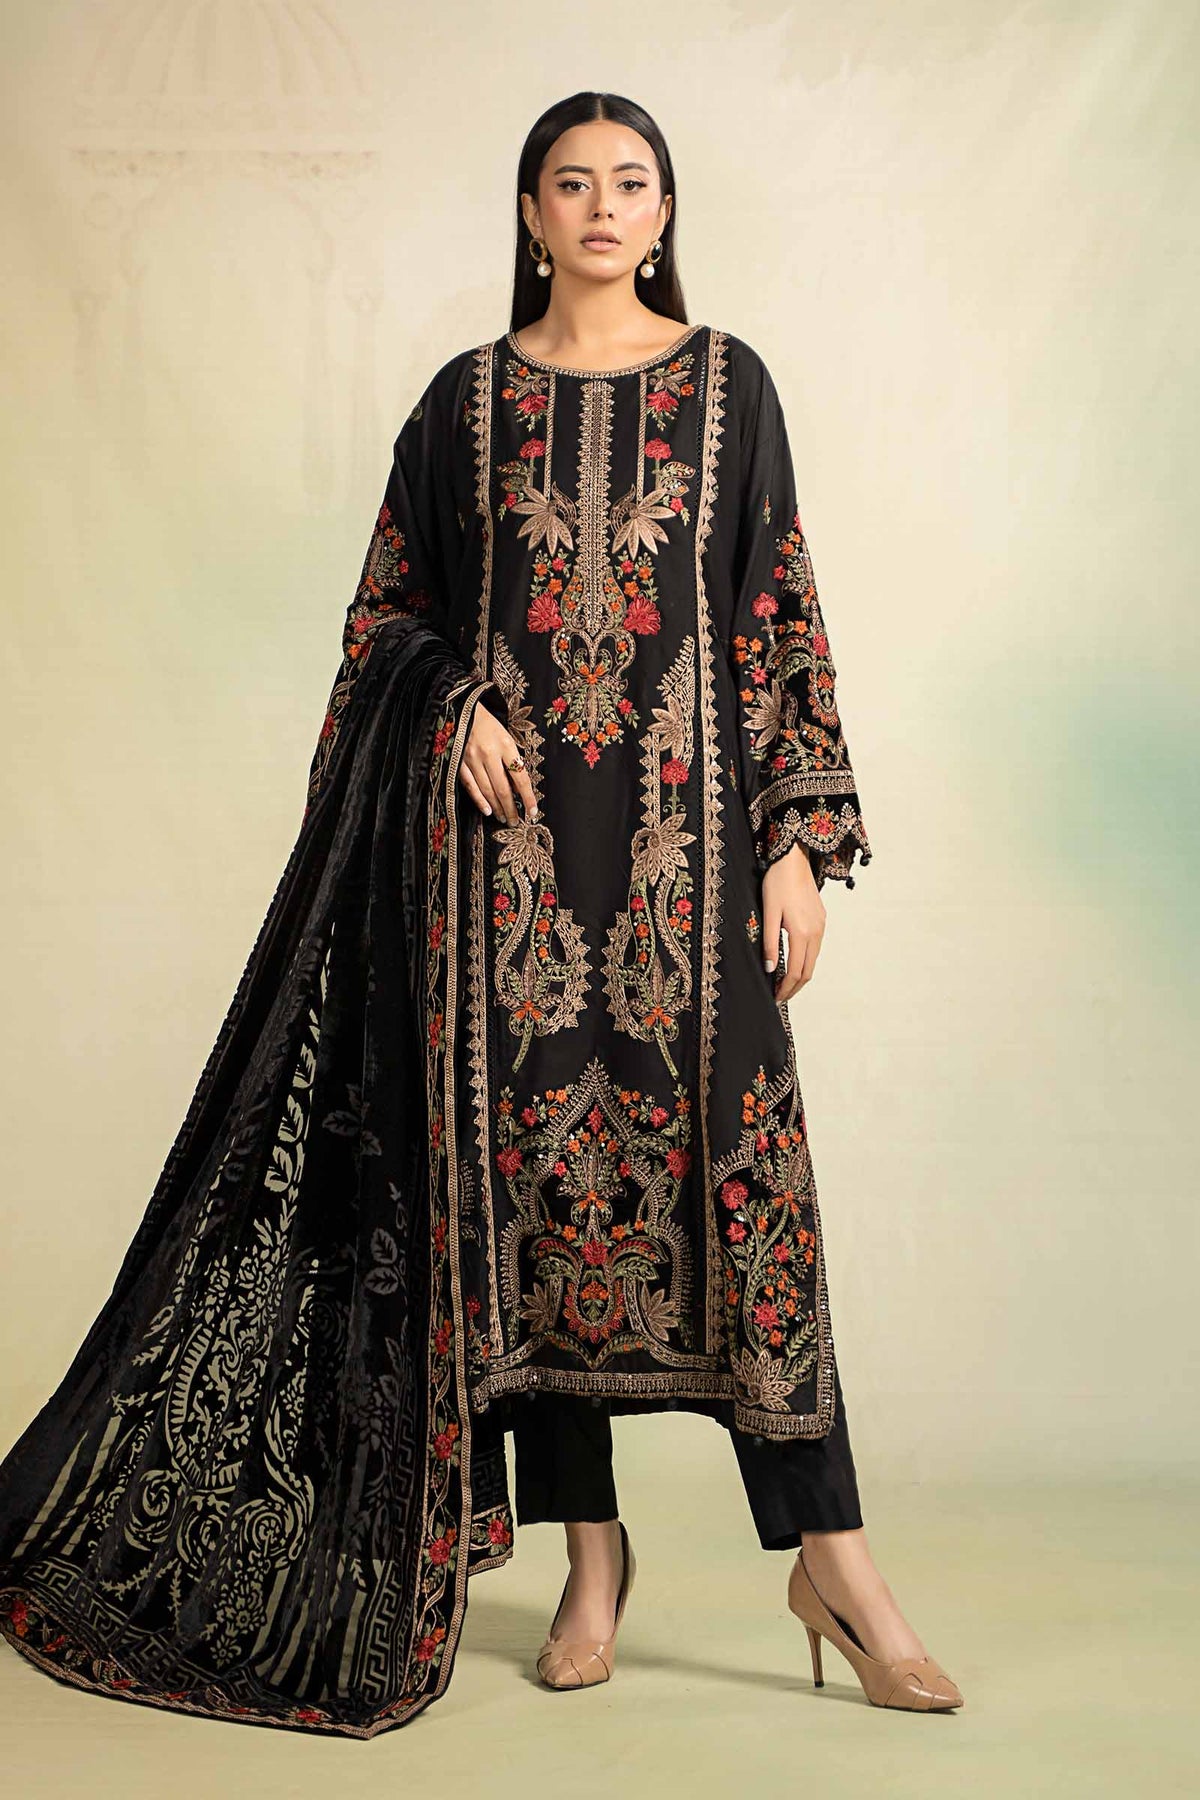
black embroidered salwar suit